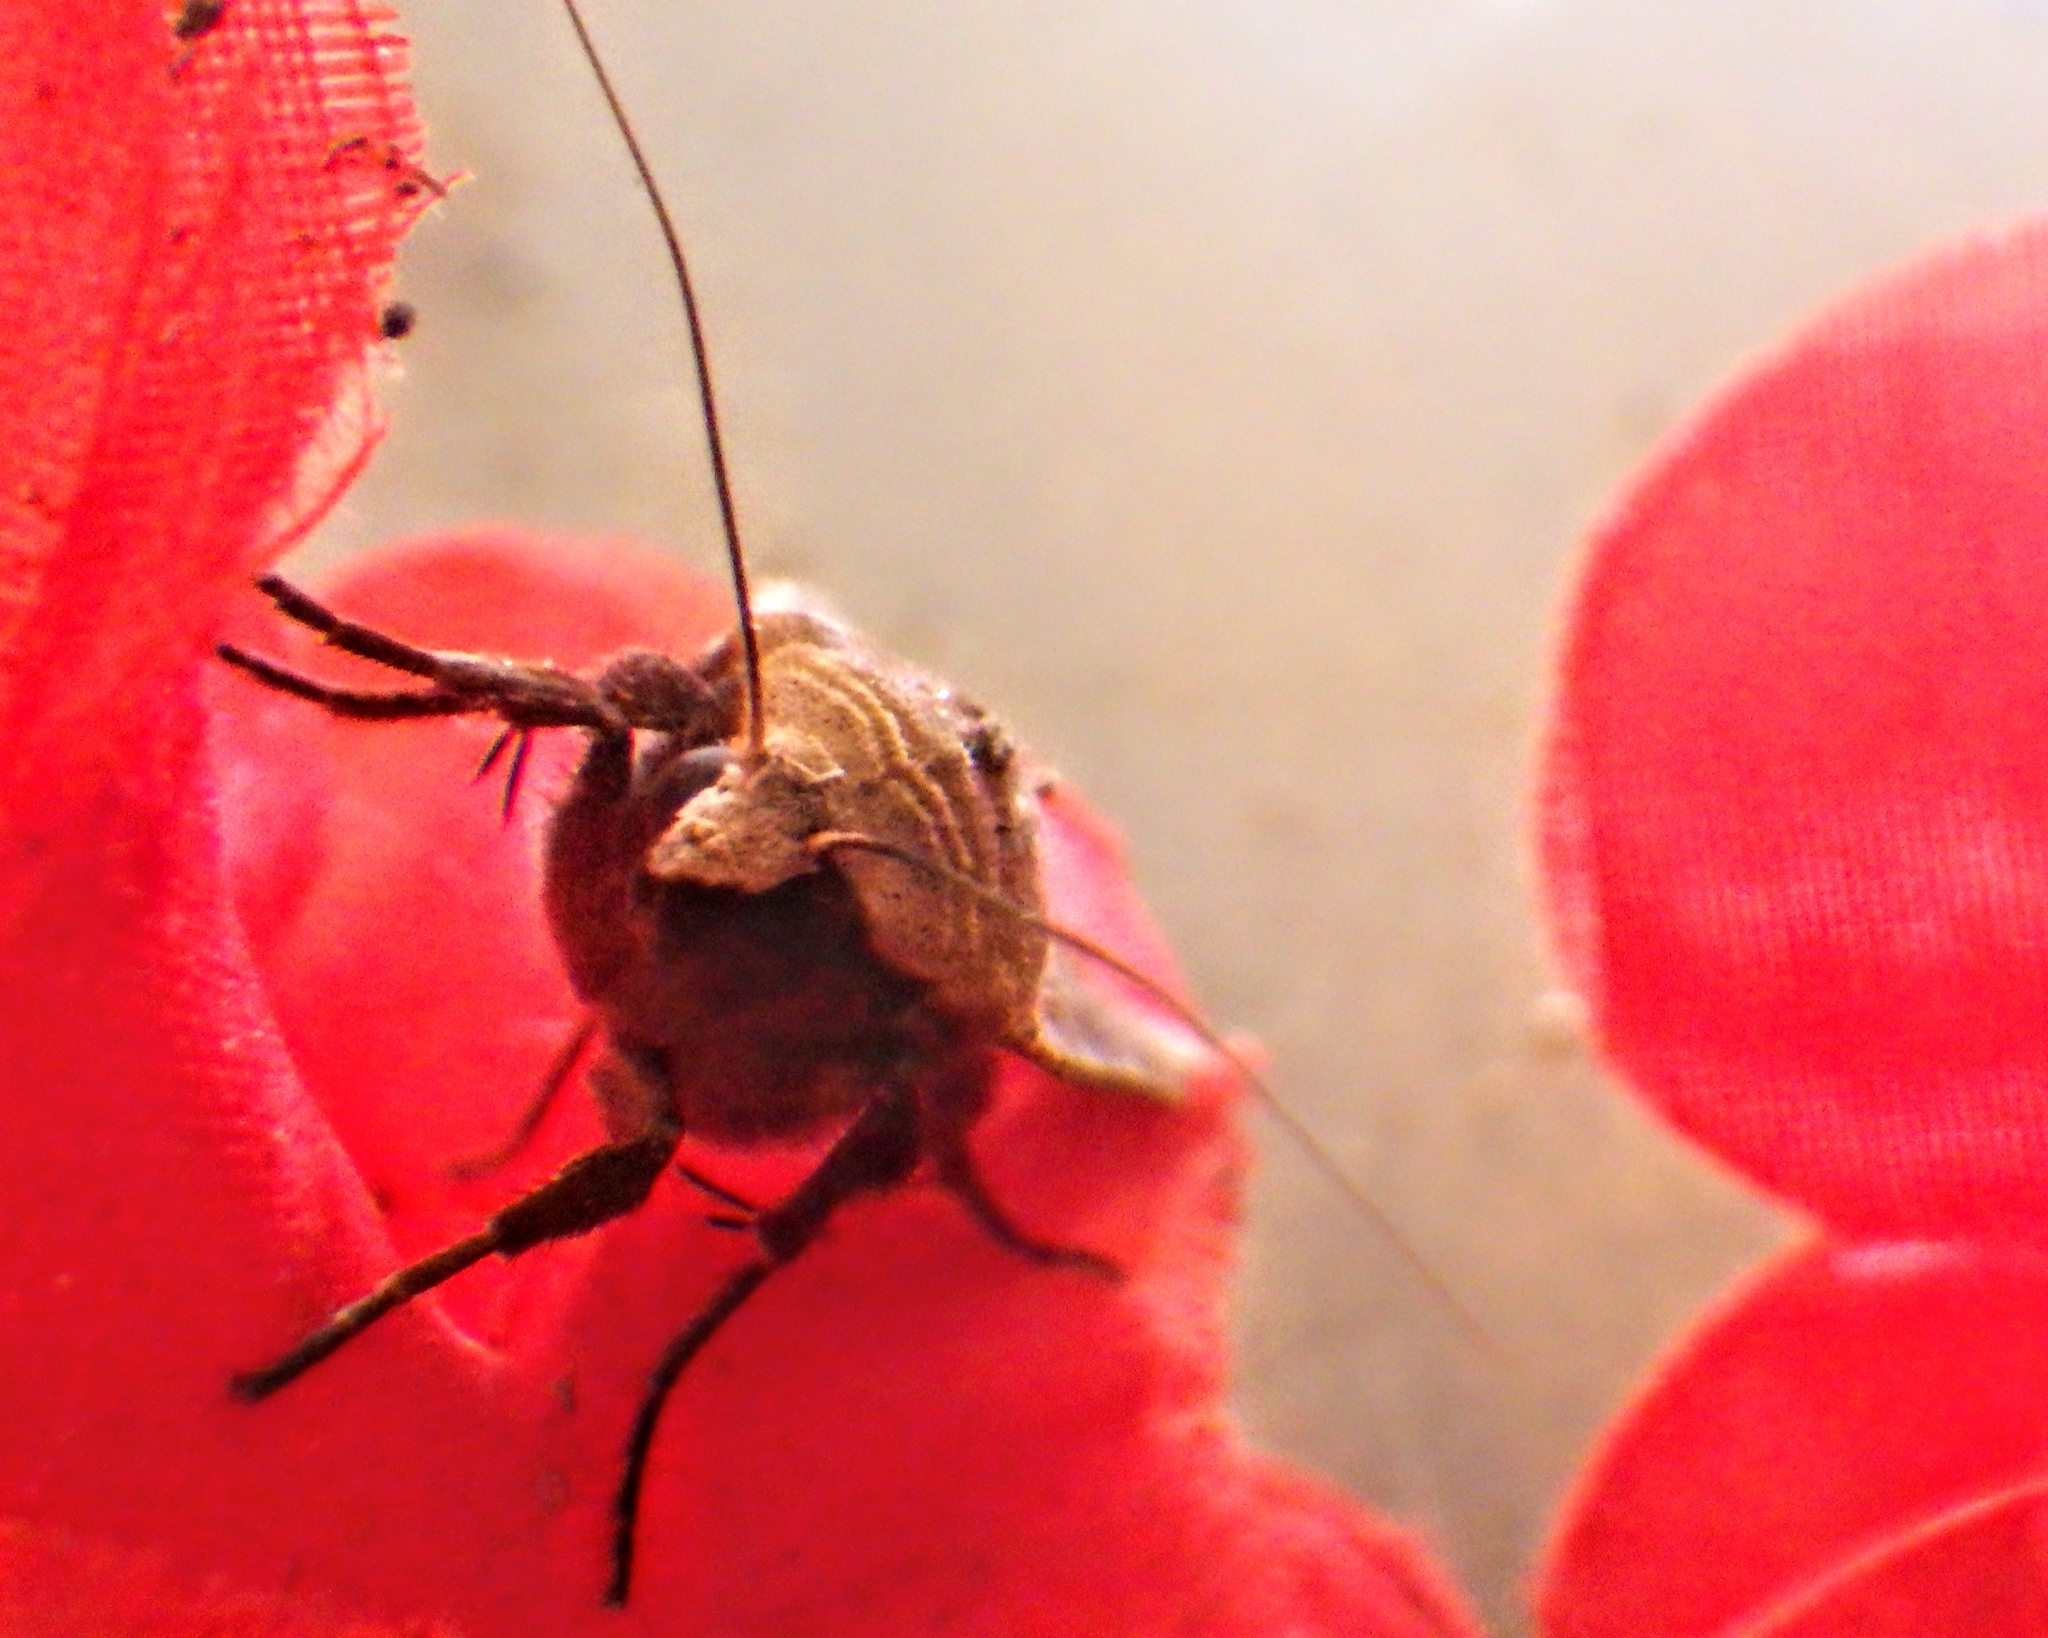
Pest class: cutworms